Hibiscus Coast Raiders

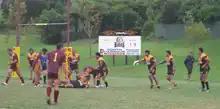
The Raiders play Papatoetoe at Stanmore Bay Reserve

The club was formed in 1982 by a group of players that included former Kiwi Ken Stirling.